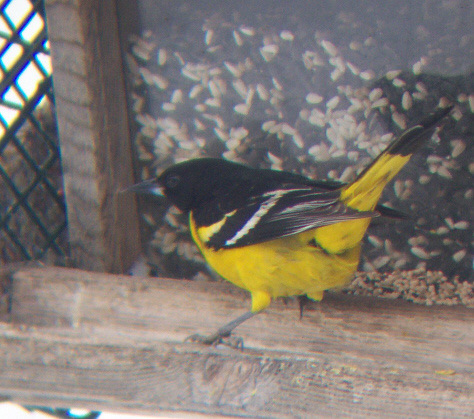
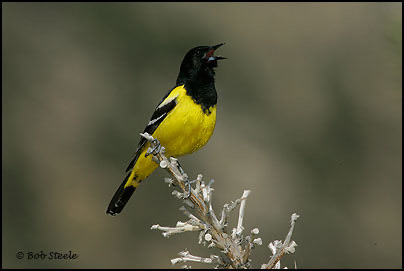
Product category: misc
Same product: yes